Prudential Tower

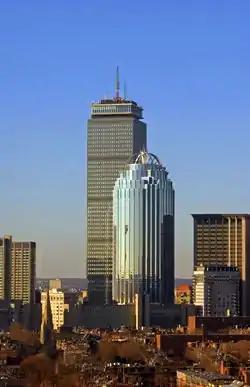
The Prudential Tower behind 111 Huntington Avenue, as seen from the South End

The Prudential Center is currently owned by Boston Properties. The building is one of several Prudential Centers built around the United States (such as the tower in Chicago) constructed as capital investments by Prudential Financial (formerly, The Prudential Insurance Company of America). Preceding Prudential Financial's demutualization, Prudential sold many of its real estate assets, for instance most of the air rights in Times Square, and the Prudential Center in Boston, to put cash on the corporate balance sheets. The Gillette Company, now a unit of Procter & Gamble, once occupied 40 percent of the space in the structure but has since vacated many of these floors. Boston-based law firm Ropes & Gray moved into much of this space, including the 37th through 49th, in fall 2010. Other major tenants include Wall Street investment firm Home State Corporation, Partners HealthCare, Club Monaco, Exeter Group and Accenture. Boston Properties acquired the building in 1998. However, Prudential Financial's then head of global marketing, and Boston native, Michael Hines, suggested that the real estate deal only go through with the condition that Prudential retain the name and signage rights for the Prudential Center and Prudential Tower. Signage rights in Boston are very limited, and Prudential's are grandfathered. The other notable backlit signs allowed above include The Colonnade Hotel, Boston, State Street Bank sign, Sheraton sign, and the Boston Citgo sign. Using similar negotiations, Prudential retains two notable signs in Times Square.